Milly Alcock

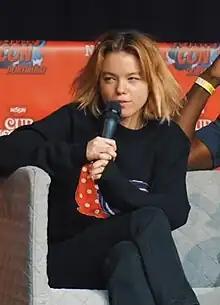
Alcock in 2022

Amelia Alcock (born 11 April 2000) is an Australian actress. She received an AACTA Award nomination for her performance in the Foxtel comedy-drama "Upright" (2019–2022). She gained wider recognition for starring as young Rhaenyra Targaryen in the HBO fantasy series "House of the Dragon" (2022–2024), for which she was nominated for a Critics' Choice Television Award for Best Supporting Actress in a Drama Series.